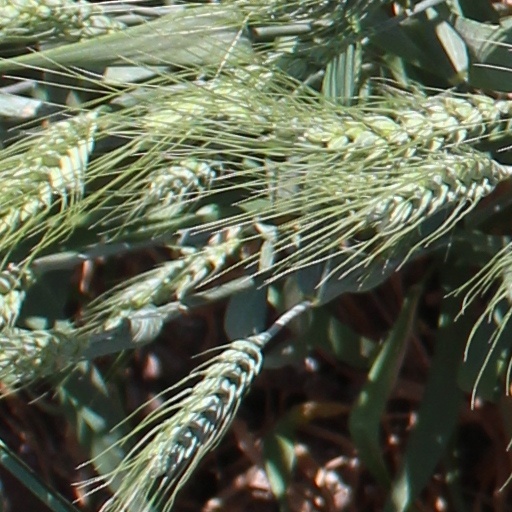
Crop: wheat